Casanovas

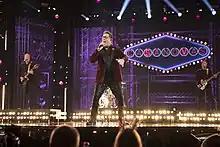
Casanovas performing in 2023

Casanovas is a Swedish dansband established in 1989 in Vadstena, Sweden. They won the Svenska dansbandsmästerskapen, the Swedish Dansband Competition in 1998 with Andreas Hedenskog as vocalist. The present line-up of the band is Henrik Sethsson on vocals (who has replaced Hedenskog), Jimmy Lindberg on guitar, Stefan Ryding on bass and Hans Plahn on drums.